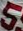
Number: 5